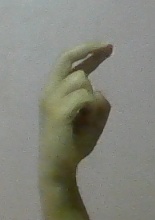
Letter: zay